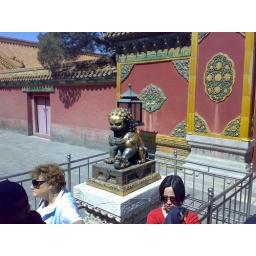
You can tell that this is the female lion, since she has the the baby cub is under her paw.